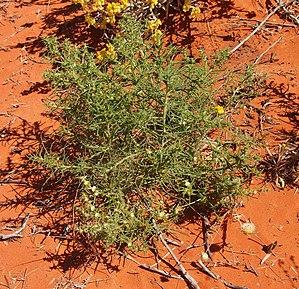
La Soude de Ruthénie est une plante de la famille des amaranthacées ou des chénopodiacées selon la classification classique de Cronquist.